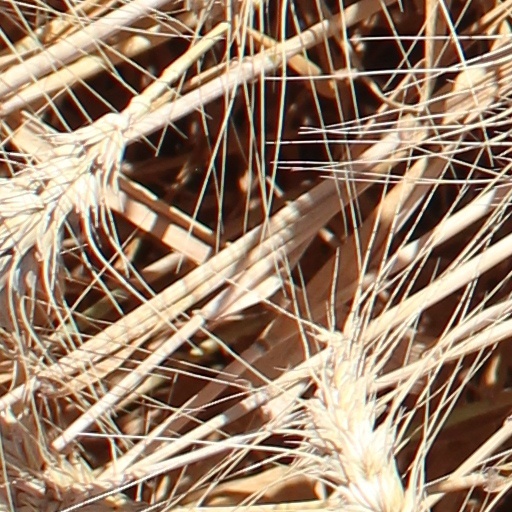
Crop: wheat